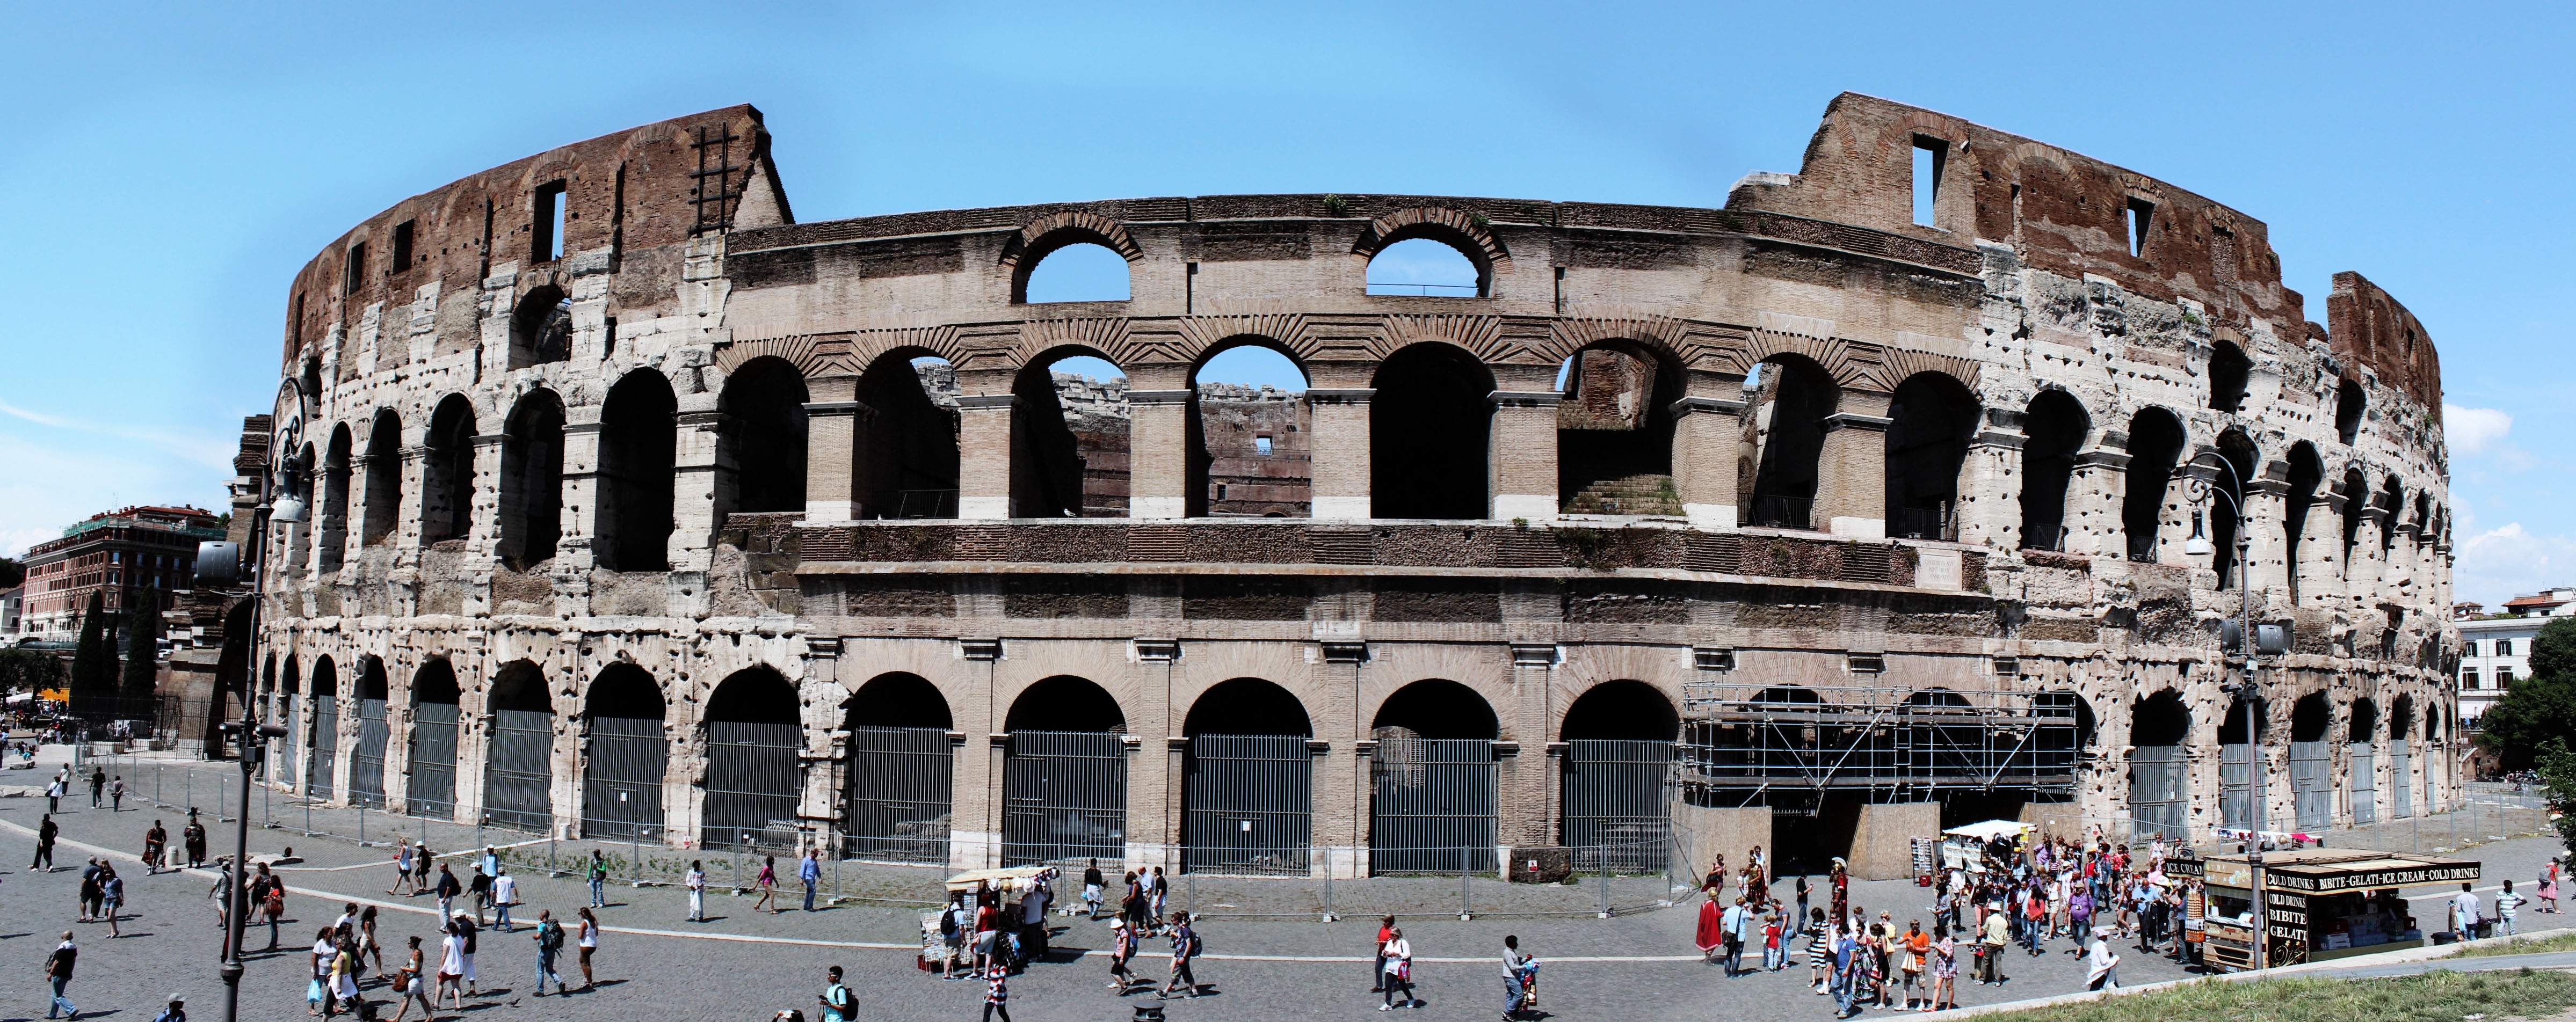
architecture, structure, palace, city, panoramic, arch, opera house, plaza, landmark, italy, facade, tourism, colosseum, amphitheatre, town square, basilica, metropolis, ancient rome, ancient history, human settlement, ancient roman architecture, i collesium